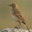
Label: bird